Israelism (film)

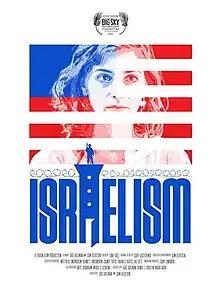

Israelism is a 2023 American documentary about the portrayal of the Israeli–Palestinian conflict in American Jewish institutions. Directed by Erin Axelman and Sam Eilertsen, it has screened at various film festivals in the United States and won a Brooklyn Film Festival Spirit Award.